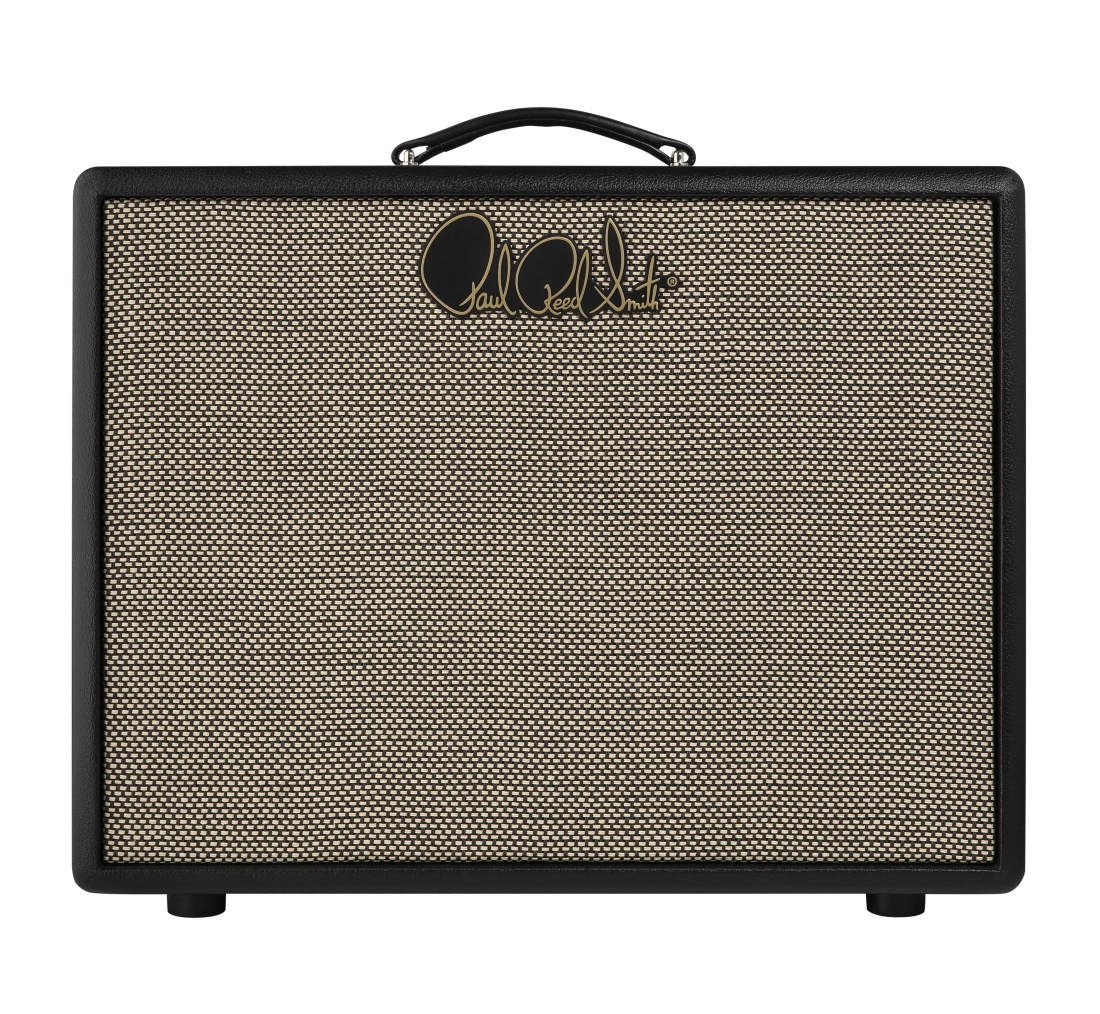
PRS HDRX 1x12 Salt and Pepper Closed Back, Celestion V70 Speaker
PRS HDRX speaker cabinets feature a closed-back design, delivering full-spectrum sound. The Celestion V-type speakers offer a balanced, vintage tone with crisp highs and airy lows. This speaker cabinet is expressive (not boxy) and an ideal pairing with PRS HDRX heads. And with black covering and salt and pepper British-style knitted weave grill cloth and PRS signature logo, PRS HDRX cabinets are a handsome accompaniment as well. Specifications Wood(s) Plywood Construction Closed Back Covering Black Textured Vinyl Grill Cloth Salt and Pepper British-Style Knitted Weave Speakers Celestion V-Type Impedence 16 Ohms Power Handling 70 Watts Width 24” (60.96 cm) Depth 10.5” (26.67 cm) Height 18” (45.72 cm) Weight 25 lbs (11.4 kg)
Brand: Paul Reed Smith
Category: Arts & Entertainment > Hobbies & Creative Arts > Musical Instrument & Orchestra Accessories > Musical Instrument Amplifier Accessories > Musical Instrument Amplifier Cabinets